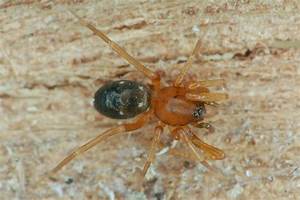
Label: spider